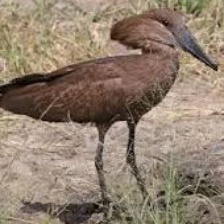
Species: HAMERKOP
Scientific name: SCOPUS UMBRETTA